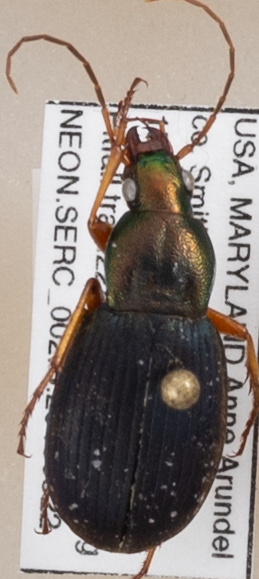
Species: Chlaenius aestivus
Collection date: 2019-08-22 04:00:00
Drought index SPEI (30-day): -0.786
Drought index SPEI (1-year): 1.106
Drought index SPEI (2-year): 1.69